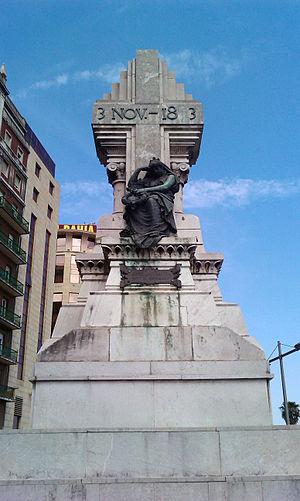
Le Cabo Machichaco est un bateau à vapeur construit à Newcastle en 1882. La compagnie Ybarra l'acquiert en 1885 avec l'objectif de l'utiliser au service du cabotage entre Bilbao et Séville, dont la première escale est le port de Santander.